2010 UEFA Europa League final

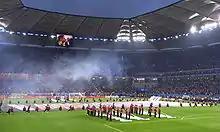
The opening ceremony took place immediately before the teams emerged.

For Atlético, only Sergio Asenjo was unavailable through injury; the Spanish back-up goalkeeper started Atlético's match away to Sporting de Gijón on 8 May after manager Quique Sánchez Flores rested his regular number 1, David de Gea, ahead of the Europa League final, but he tore ligaments in his right knee after 13 minutes and was ruled out for six months. As well as De Gea, Flores rested a further six regular first-team players for their penultimate league match: Luis Perea, Paulo Assunção, Simão, Raúl García, Diego Forlán, and Sergio Agüero.